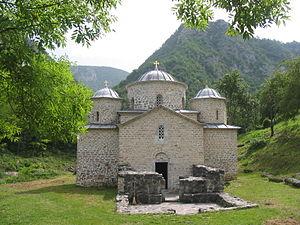
Le monastère de Davidovica est un monastère orthodoxe serbe situé à Brodarevo, dans le district de Zlatibor et dans la municipalité de Prijepolje en Serbie. Il est inscrit sur la liste des monuments culturels de grande importance de la République de Serbie.
Prijepolje est une ville et une municipalité de Serbie situées dans le district de Zlatibor et dans la région du Raška. Au recensement de 2011, la ville comptait 13 068 habitants et la municipalité dont elle est le centre 36 713.
Cet article recense les monuments culturels du district de Zlatibor en Serbie.
Les monuments culturels de grande importance sont les monuments de Serbie qui, par leur valeur, bénéficient d'un haut degré de protection.